Central Plains Mandarin

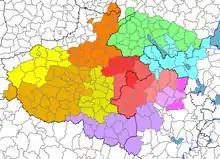
The distribution of core Central Plains Mandarin

In some varieties of Central Plains Mandarin, some phonological changes have affected certain syllables but not Standard Chinese.